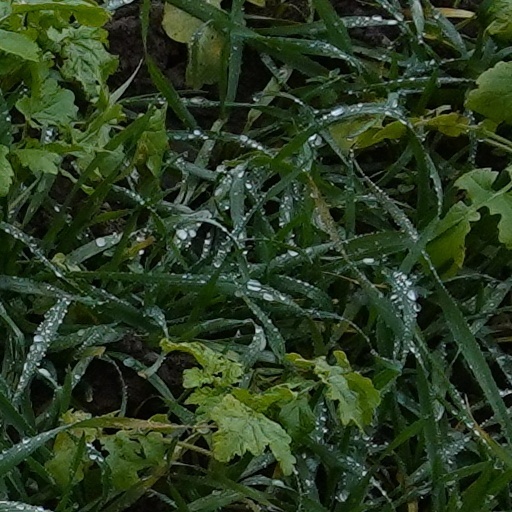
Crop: wheat